Marie Deans

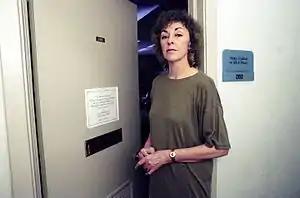
Marie Deans poses outside her office at the Virginia Coalition on Jails & Prisons

Susan Marie Deans (June 8, 1940 – April 15, 2011) was an American who was committed to finding attorneys for men who were facing execution without legal representation. Marie's work began on death row began in South Carolina in the early 1980s and continued in Virginia for the next twenty years where she won reduced sentences for over 200 death-row inmates in Virginia and South Carolina. A memoir of Deans' life and work, titled "A Courageous Fool: Marie Deans and Her Struggle Against the Death Penalty," was released in 2017.